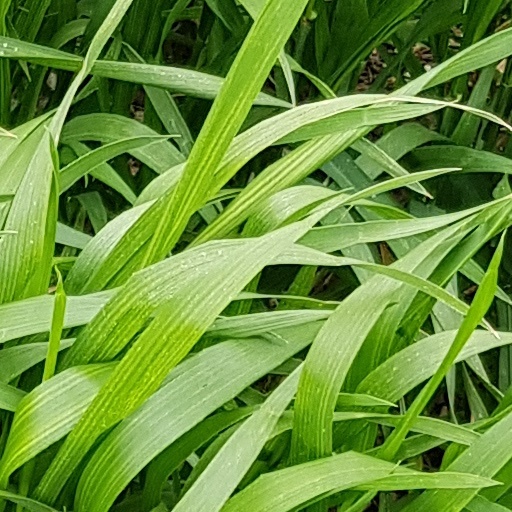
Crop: wheat